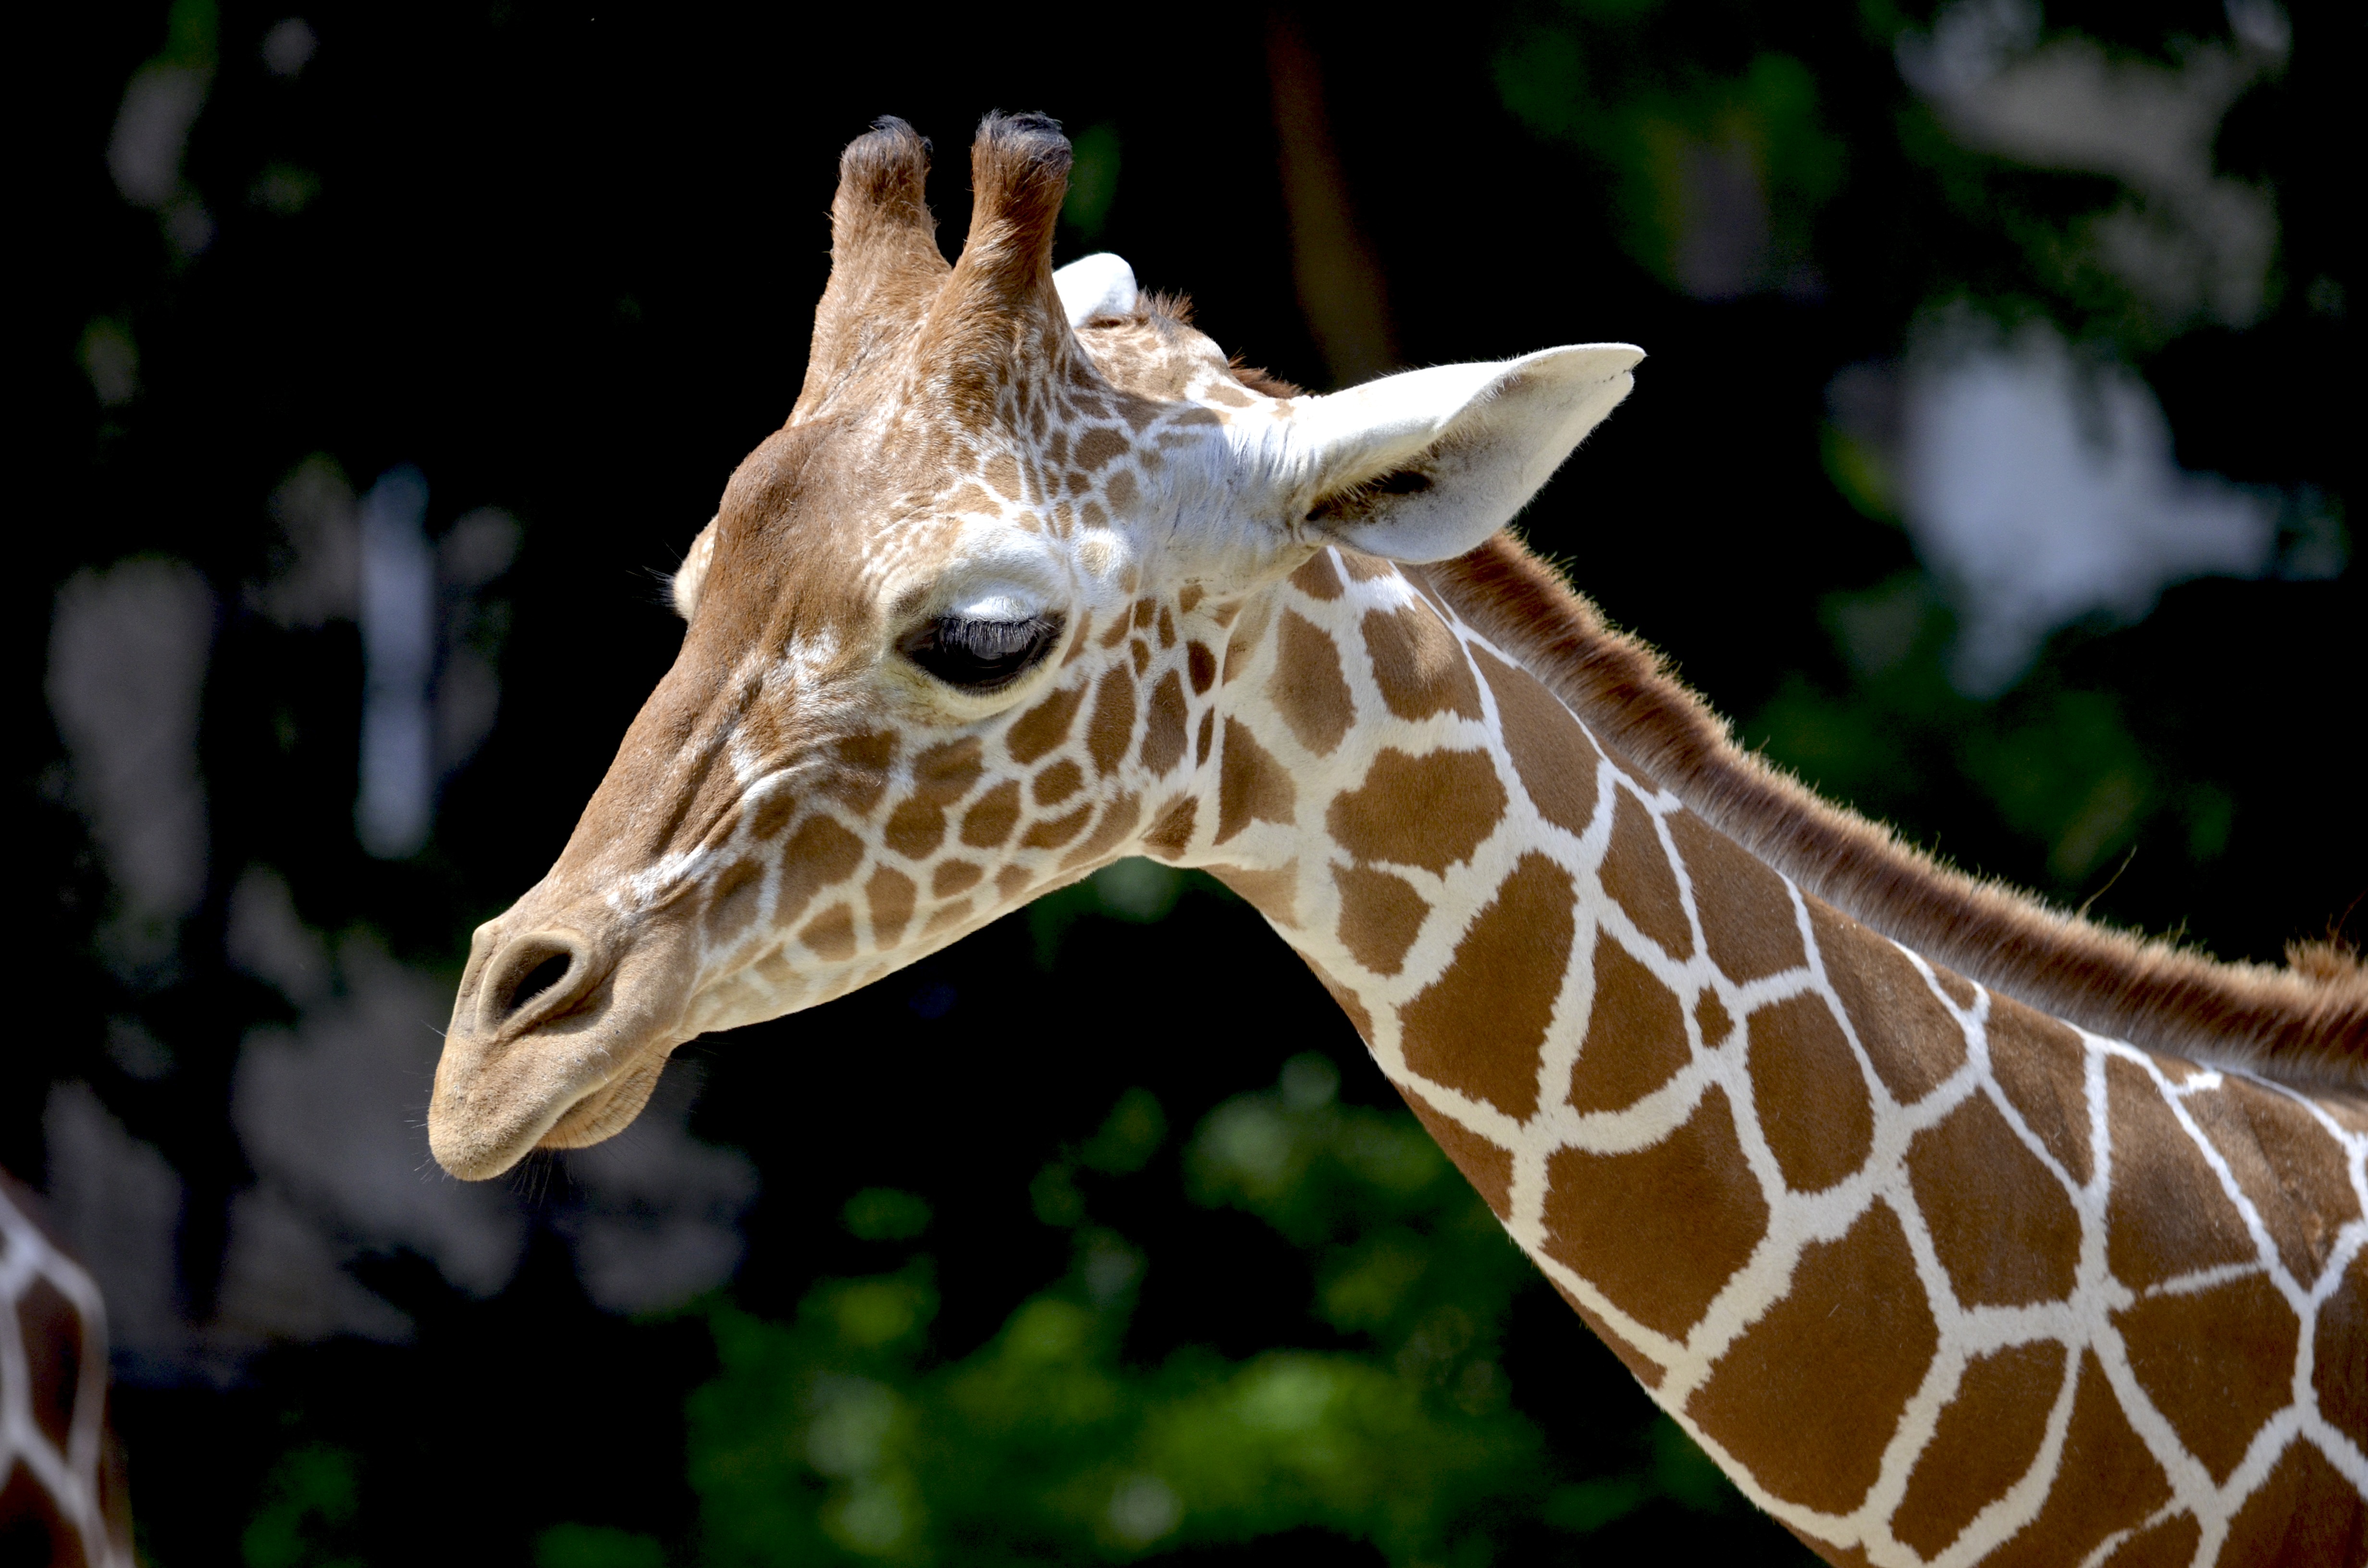
blur, animal, wildlife, zoo, fur, pattern, mammal, mane, fauna, long neck, close up, wild animal, giraffe, neck, head, vertebrate, ruminant, giraffidae, animal photography